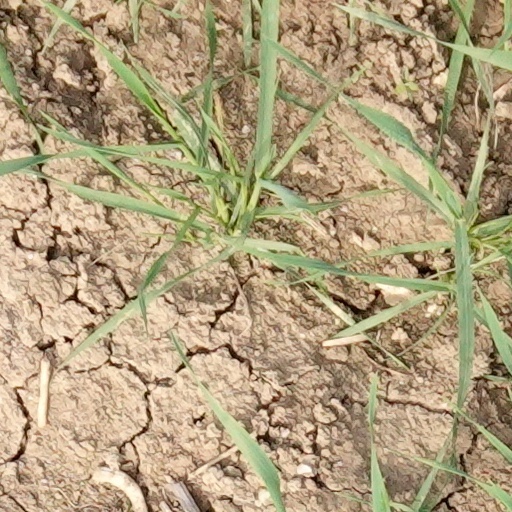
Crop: wheat